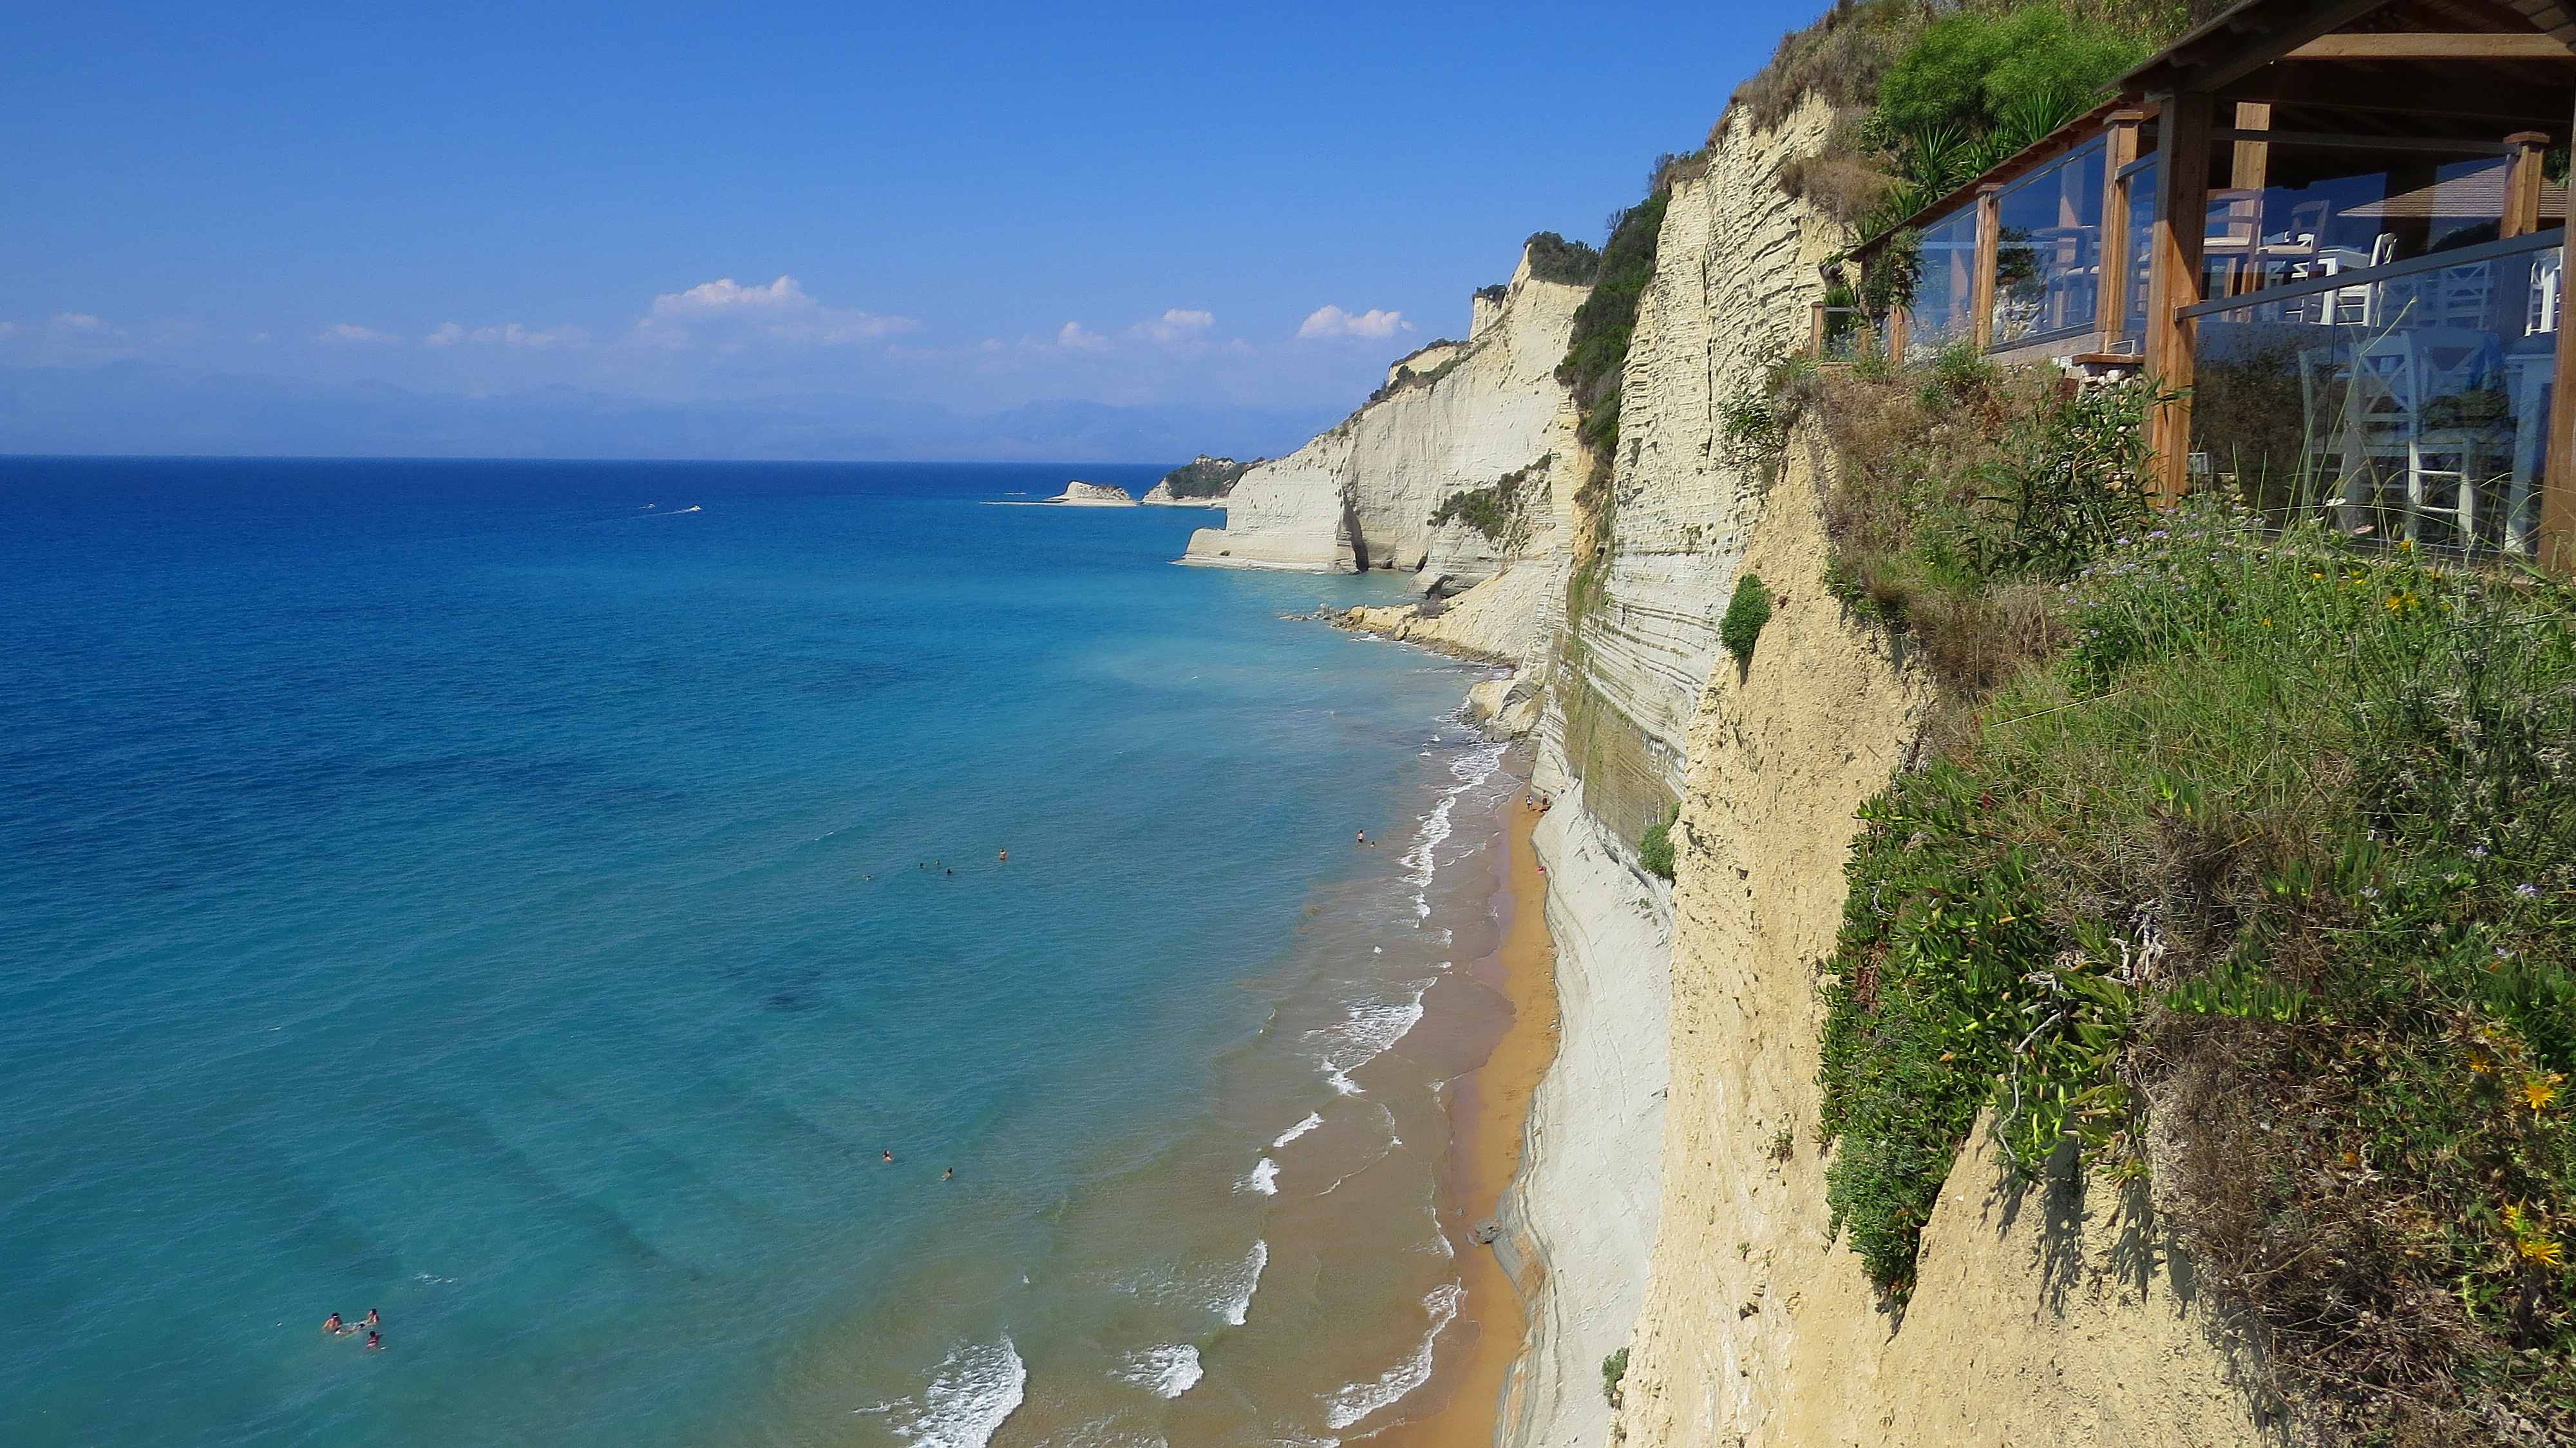
beach, sea, coast, nature, rock, ocean, shore, view, summer, vacation, travel, cliff, lookout, cove, mediterranean, breeze, bay, island, tourism, terrain, body of water, relaxation, holidays, greece, beautiful, the sun, cape, corfu, ionic, landform, 7heaven corfu, about nature